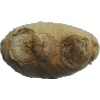
Label: ginger_root